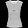
Label: T - shirt / top